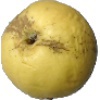
Label: Apple Golden 1